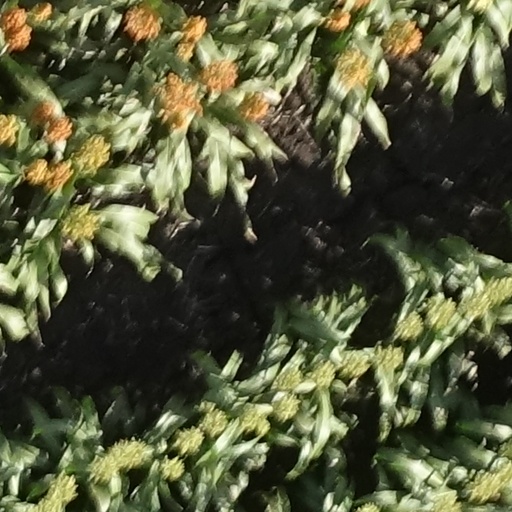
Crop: sorghum